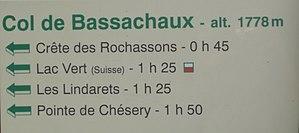
Panneau des randonnées au Col de Bassachaux (Haute-Savoie, France) - Août 2006
Le col de Bassachaux est situé dans le département de Haute-Savoie, à une altitude de 1 777 m, entre Châtel à l'est et Montriond à l'ouest.